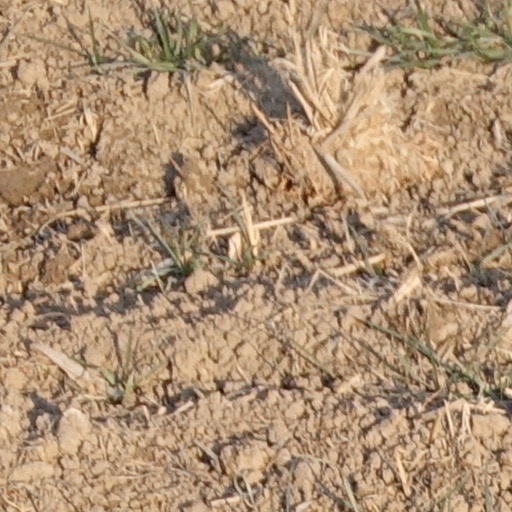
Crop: wheat